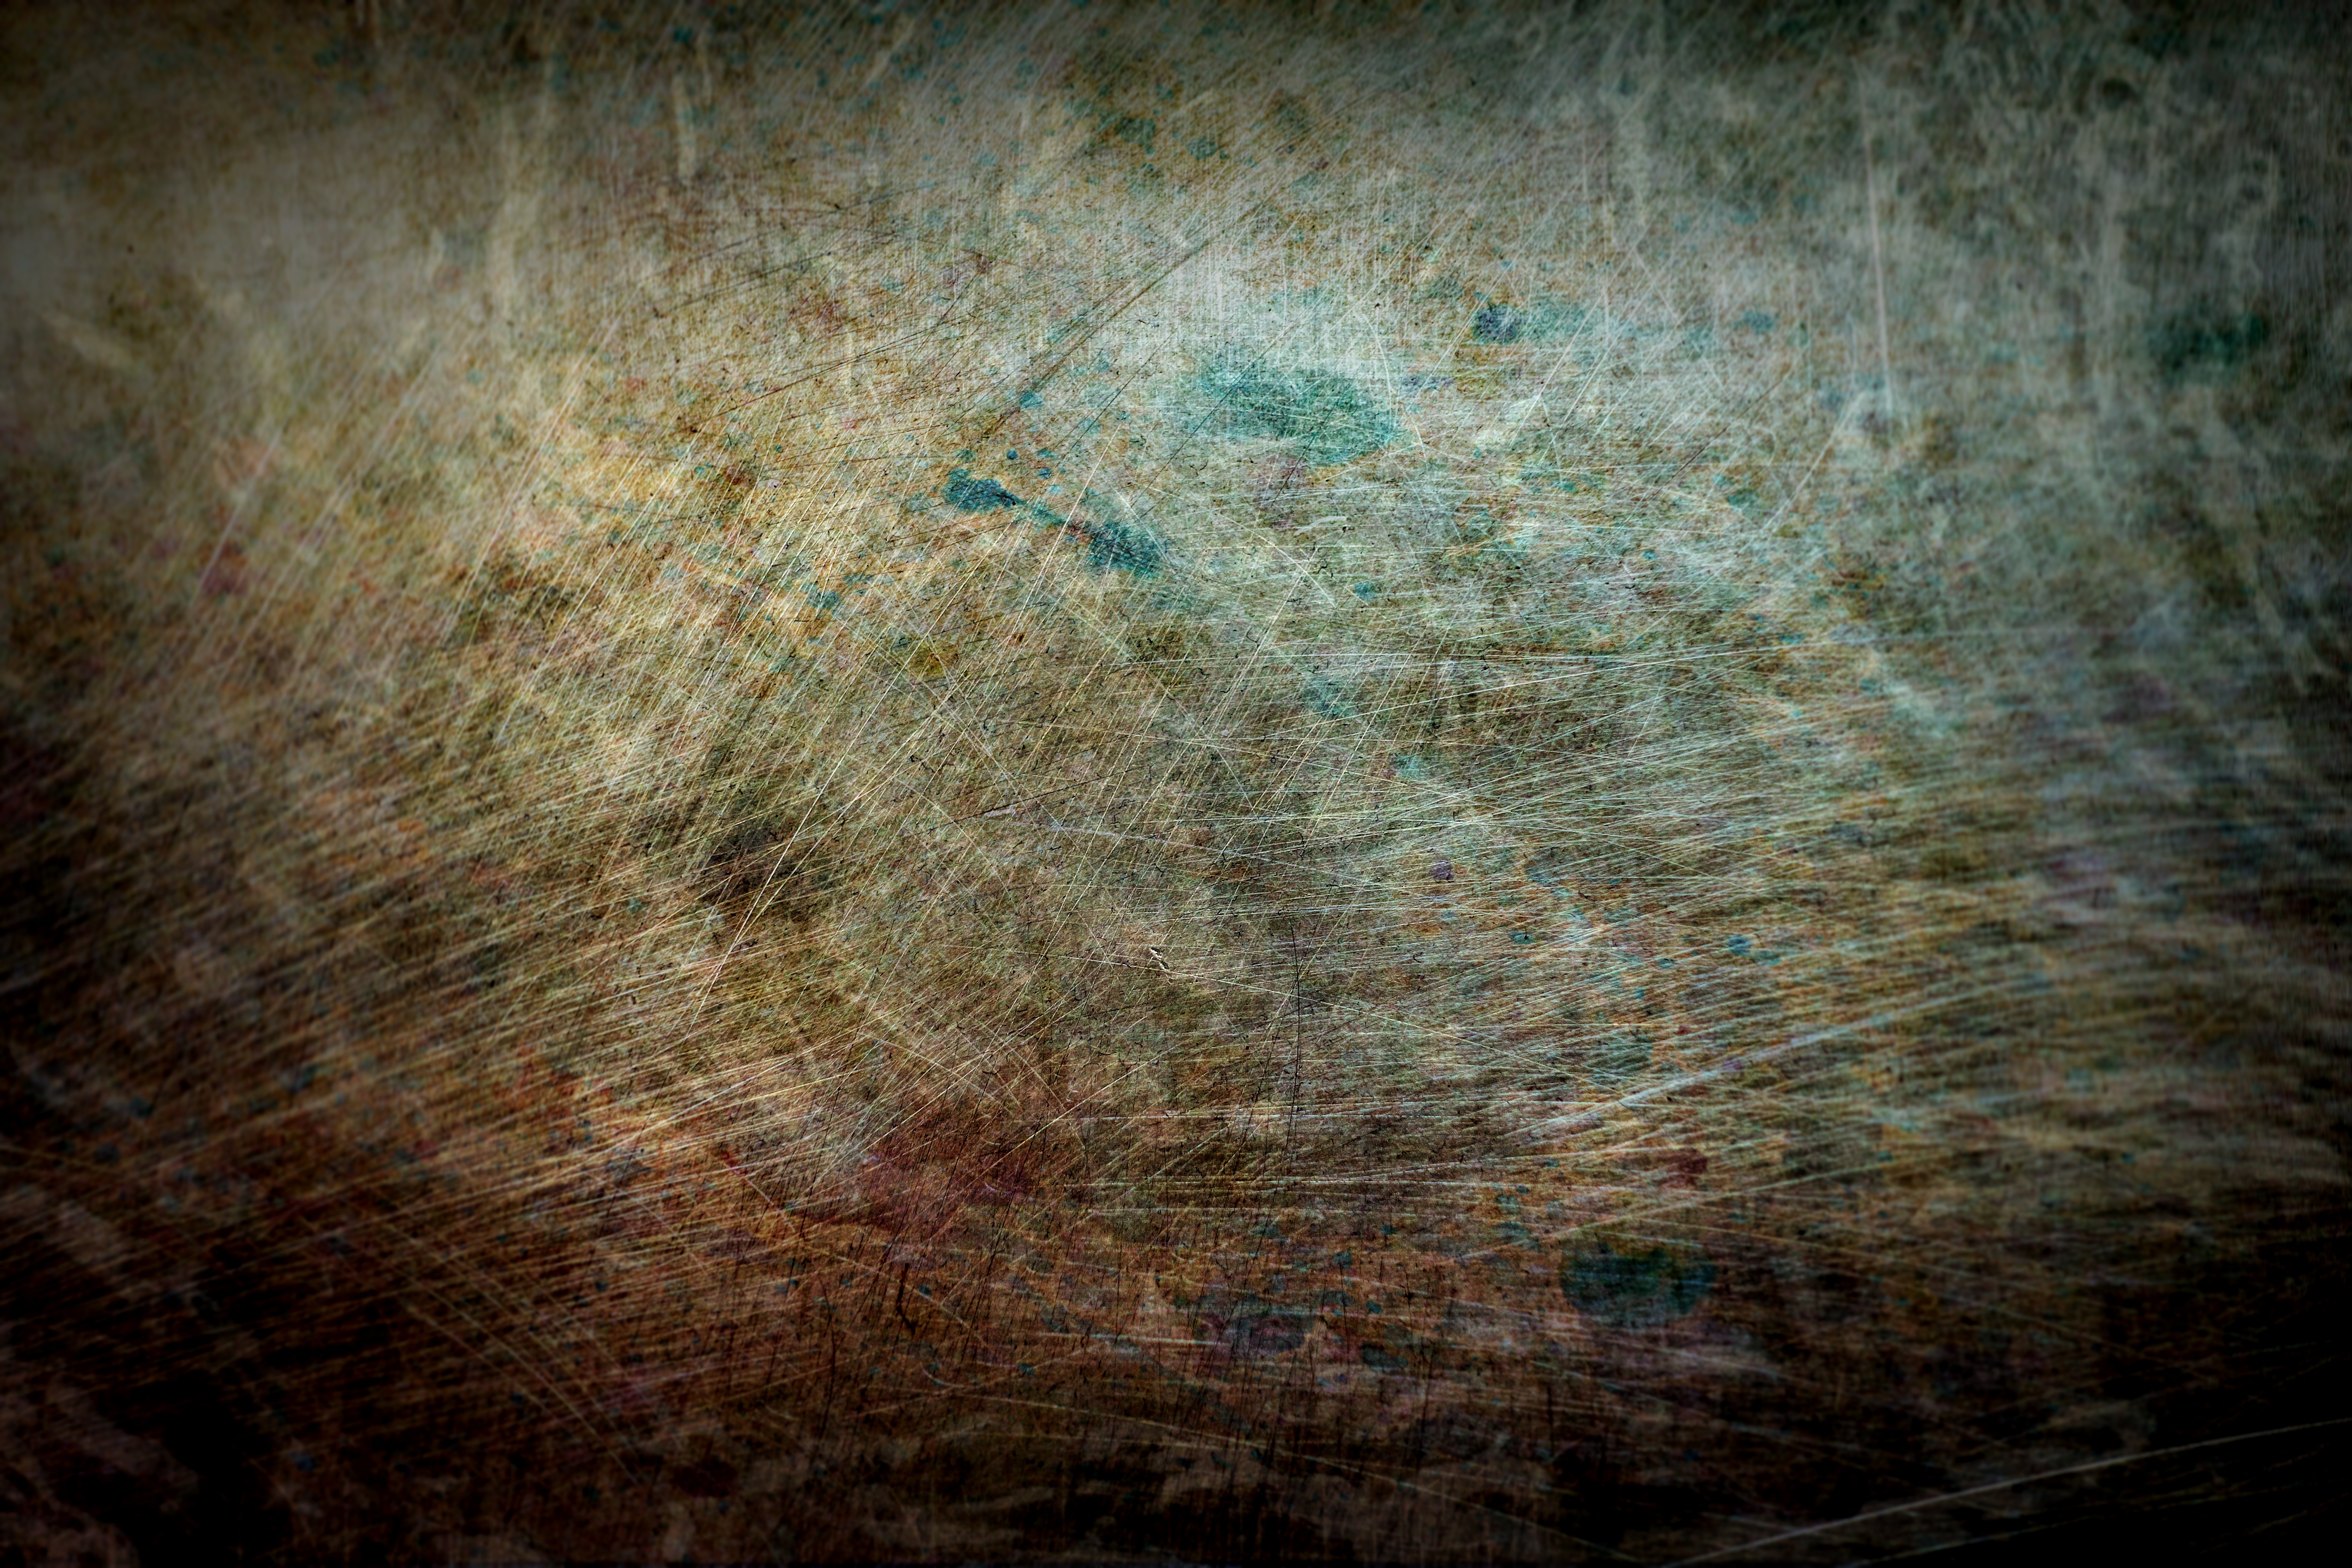
wood, texture, formation, cave, grunge, background, design, scratches, layer, gritty, distressed